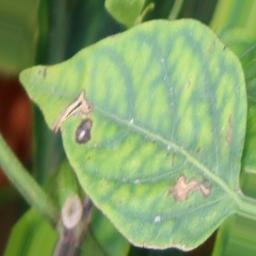
Label: nutritional